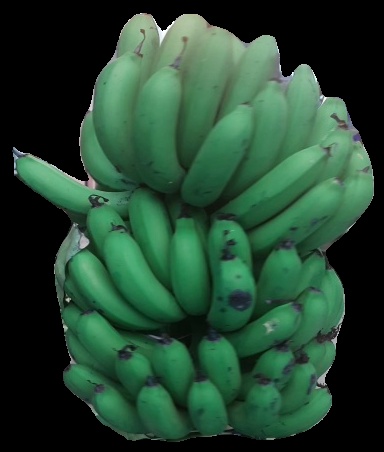
Variety: pachbale
Grade: grade2